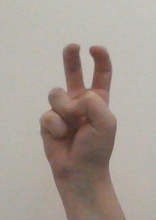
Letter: toot